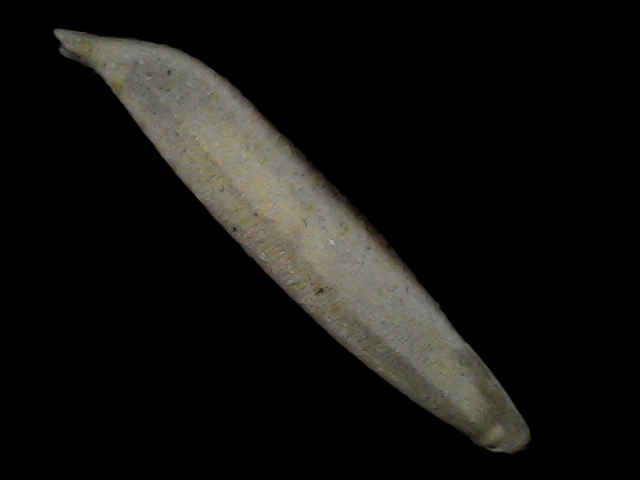
Rice variety: Bd57